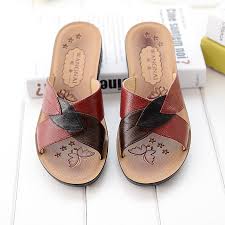
Waste category: shoes